Lancashire County Rugby Football Union

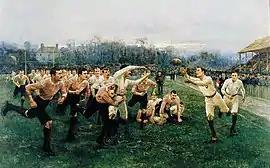
"The Battle of the Roses", depiction of a match between Yorkshire and Lancashire in 1893. Painting by William Barnes Wollen.

The first match arranged for the county of Lancashire took place in 1870, at Leeds against Yorkshire. This match was immediately known as the "Battle of the Roses" and was considered the "blue riband" of Northern rugby football. To be selected to represent the county was an honour bestowed long before the foundation of the Lancashire RFU and it was seen as "the high road to International honours".